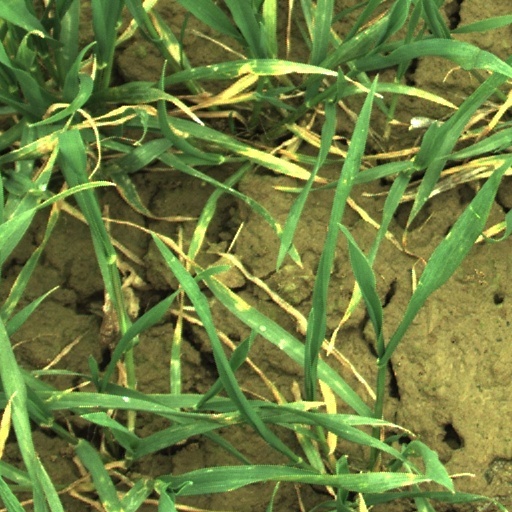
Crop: wheat